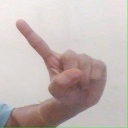
अक्षर: ए